The Man from Hell

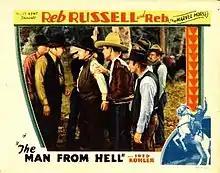
Lobby card

The Man from Hell is a 1934 American Western film directed by Lewis D. Collins and starring Reb Russell, Fred Kohler and George 'Gabby' Hayes.